Juan Manuel Pedrini

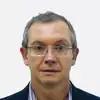

Juan Manuel Pedrini is an Argentine politician who is a member of the Chamber of Deputies of Argentina.